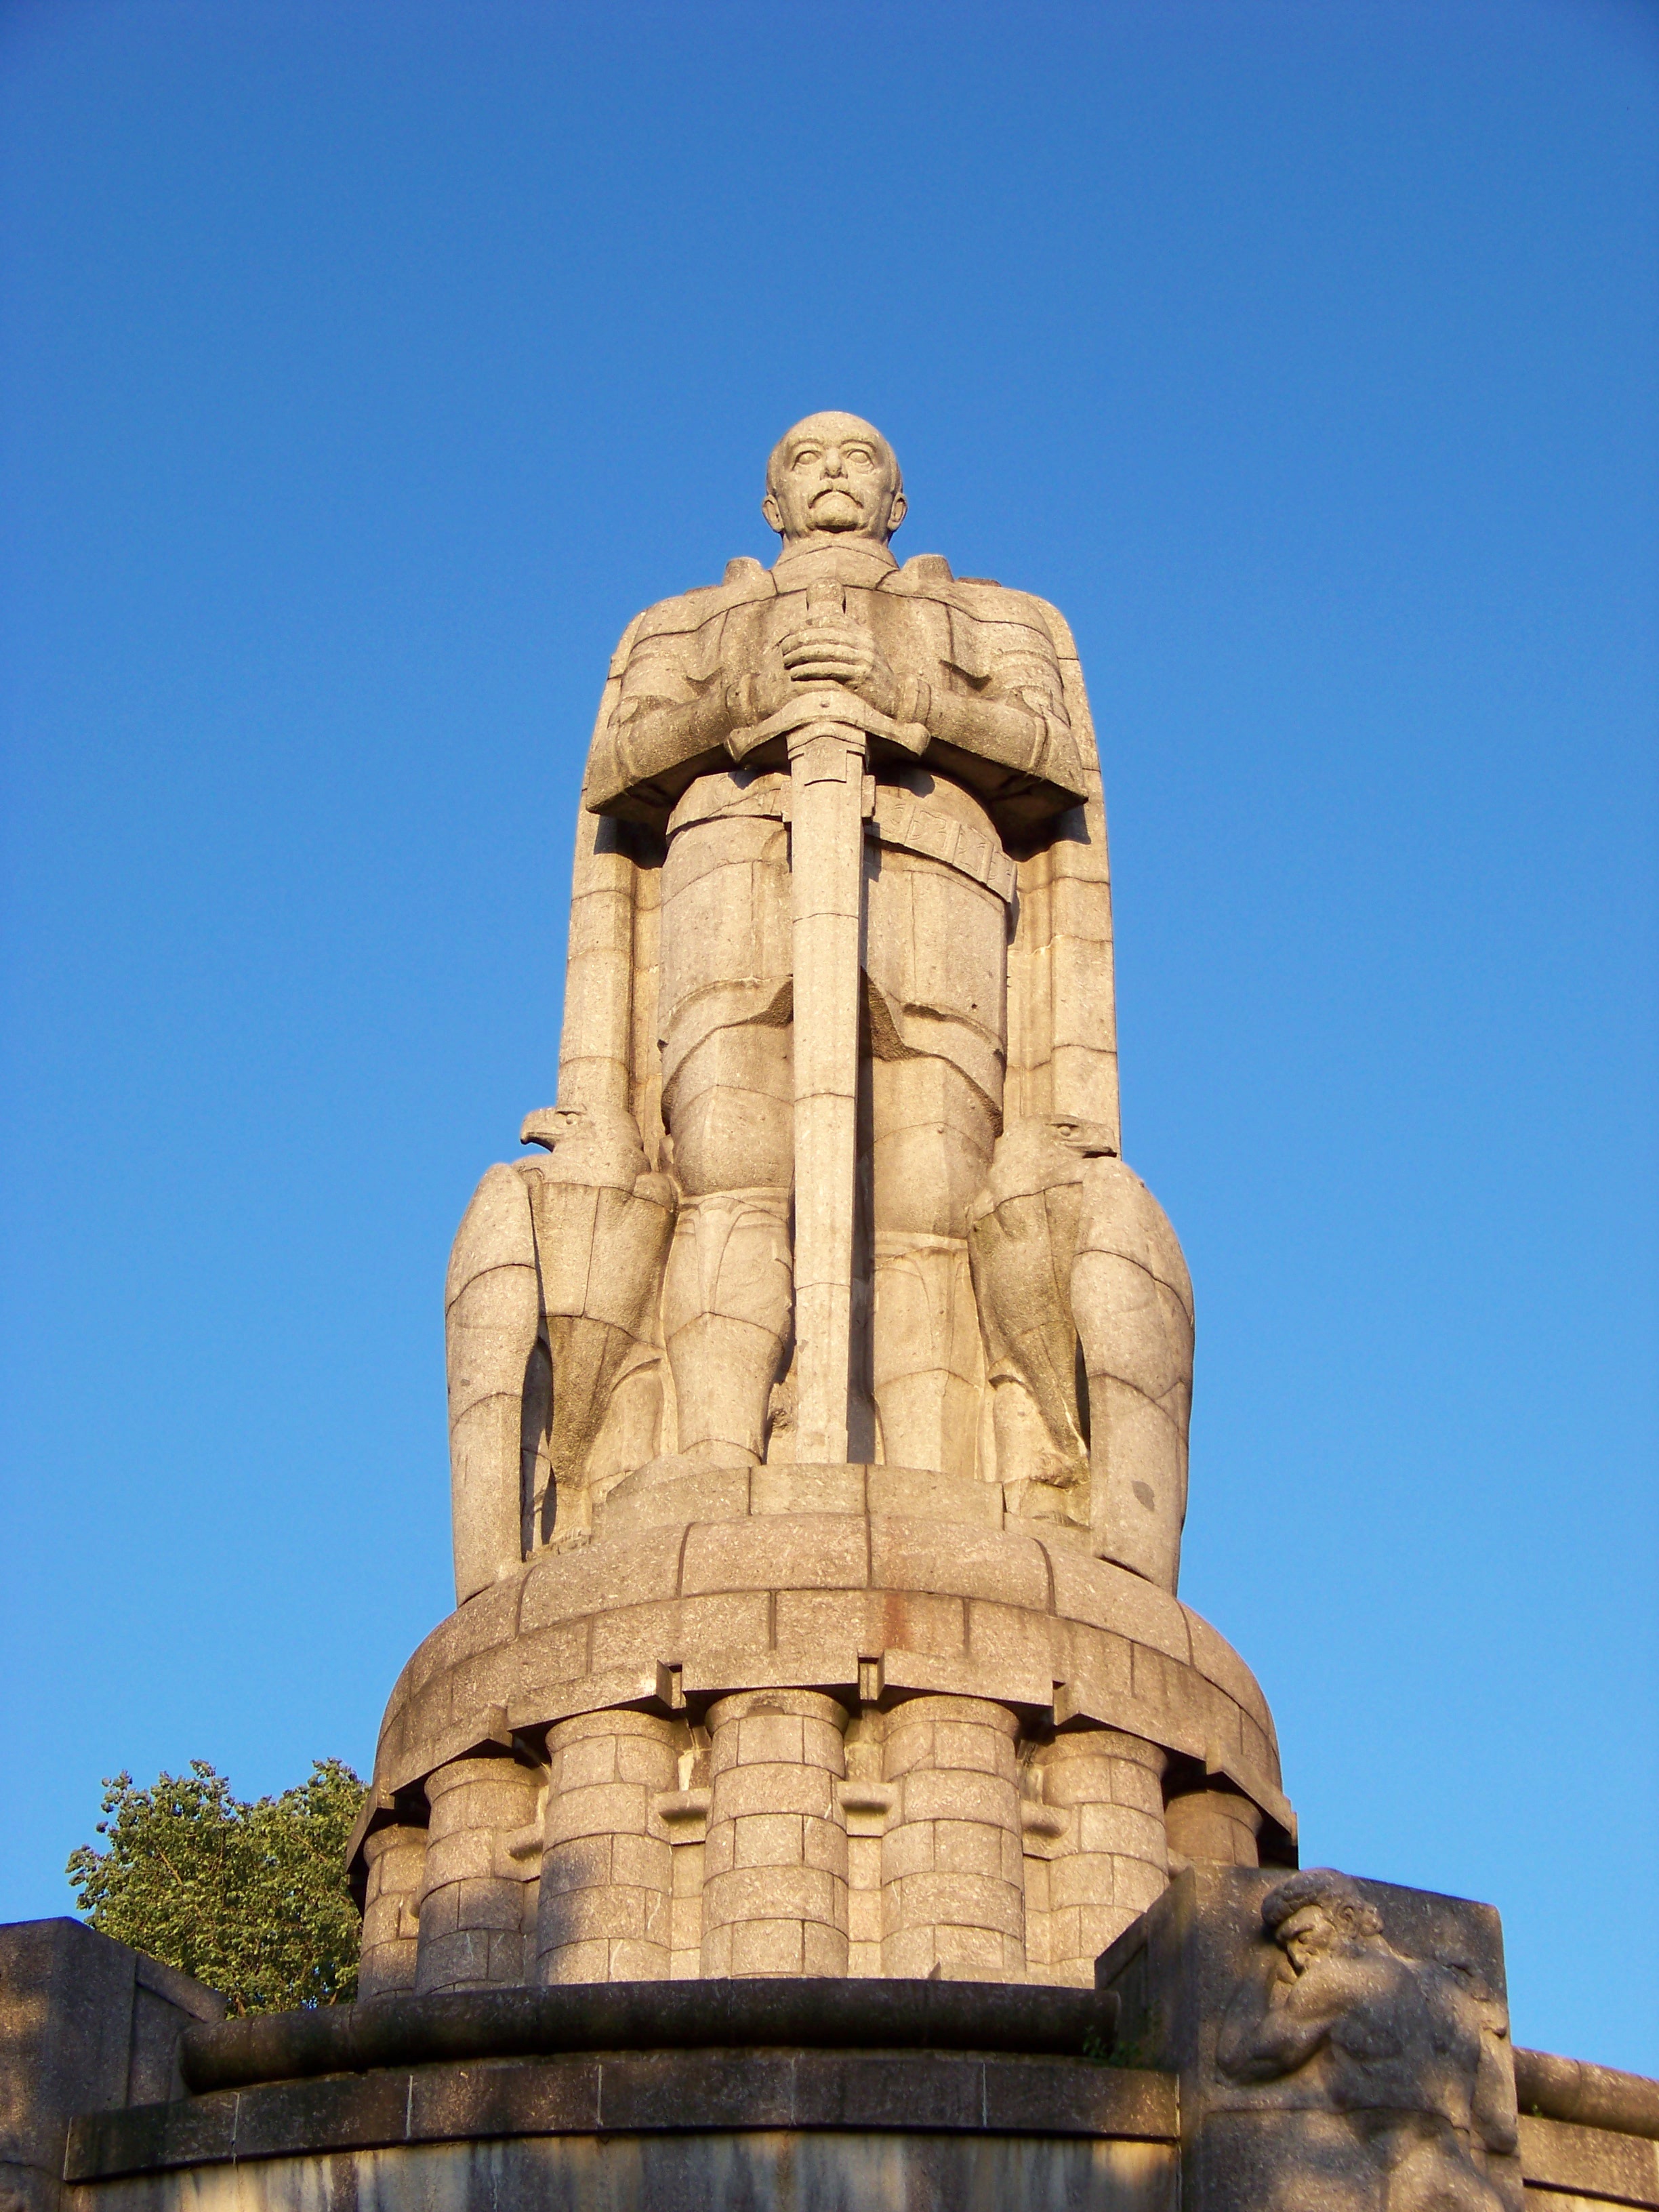
rock, monument, statue, landmark, place of worship, sculpture, art, temple, carving, hamburg, monolith, bismarck, bismarck memorial, hindu temple, historic site, ancient history